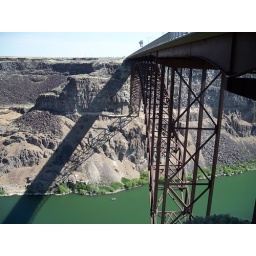
a boat below perrine bridge